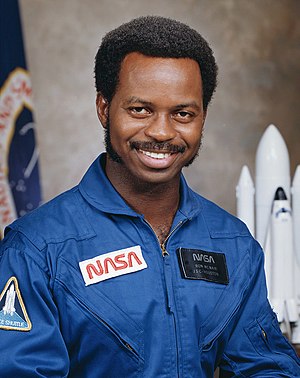
Ronald McNair
Ronald Ervin McNair var en amerikansk astronaut, der døde i ulykken med rumfærgen Challenger.